Samuel Cox (minister)

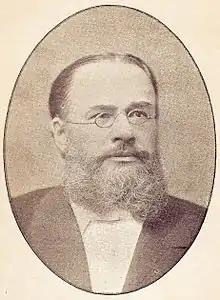
Samuel Cox. "Picture used with kind permission of the Angus Library and Archive, Regent’s Park College."

Samuel Cox (19 April 1826 – 1893) was an English nonconformist divine and Christian universalist, born in London.